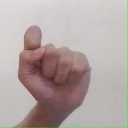
अक्षर: घ